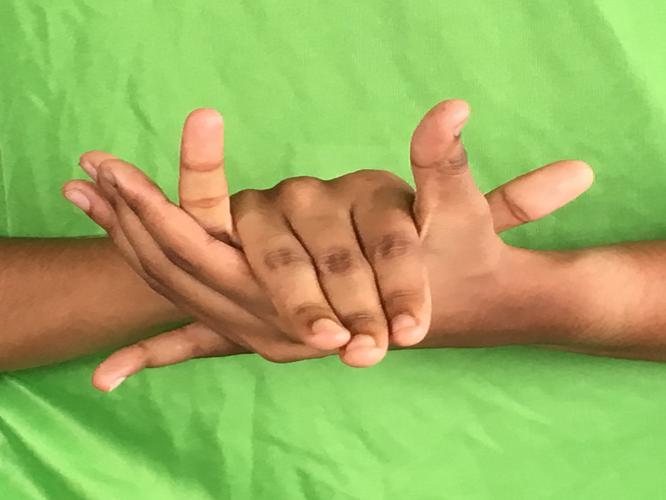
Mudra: Kurma
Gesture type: double_hand